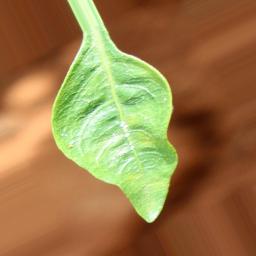
Label: healthy